Flindersia brassii

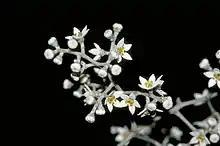
Flower detail

Flindersia brassii, commonly known as hard scented maple or Claudie River scented maple, is a species of tree that is endemic to Queensland. It has pinnate leaves with between four and nine narrow elliptical leaflets, white or cream-coloured flowers arranged in panicles, and fruit studded with rough points.